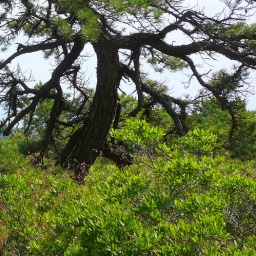
Typical pine tree and ground cover in the sandy shoreline soil near the ocean on Cape Cod